NKAPD1

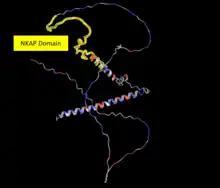
Predicted three-dimensional structure of human NKAPD1 protein from AlphaFold, annotated with iCn3D.

Secondary structure predictions suggest that the NKAPD1 protein consists mainly of alpha helices. Predicted three-dimensional structures showed mostly coils with a few small regions of alpha helices.